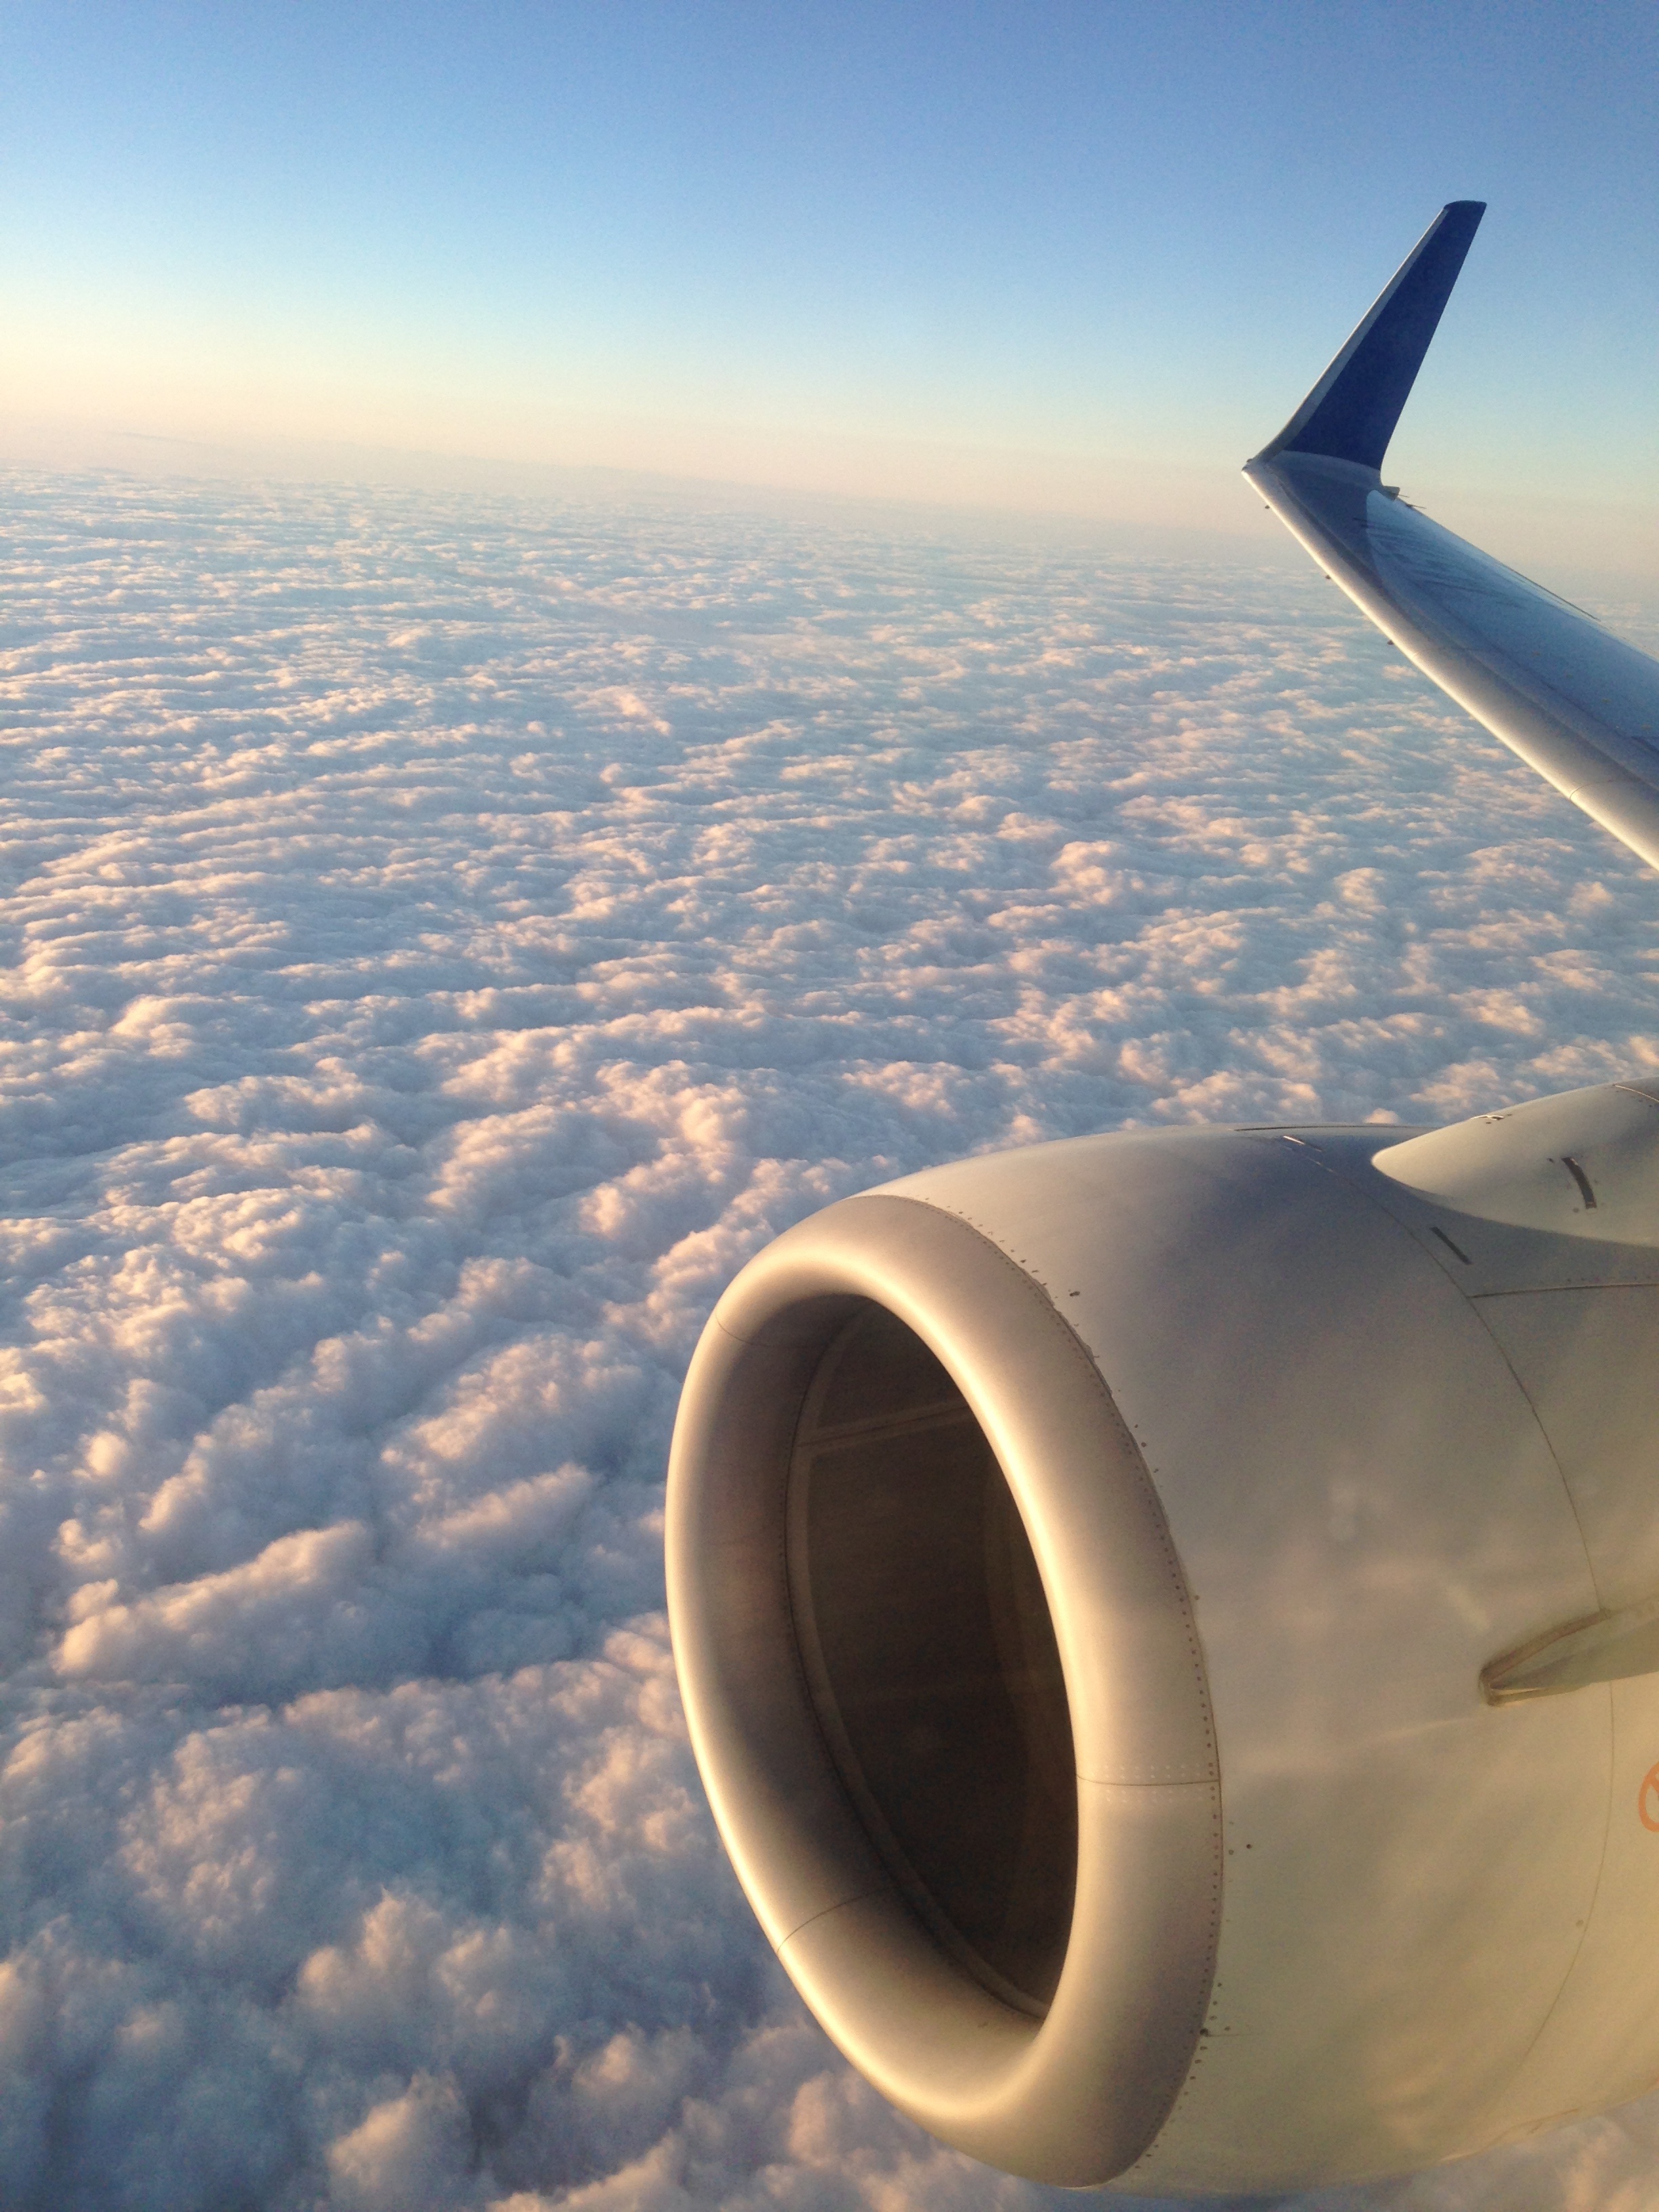
watch, wing, cloud, sky, atmosphere, airplane, aircraft, jet, vehicle, airline, aviation, flight, airliner, air force, jet aircraft, air travel, atmosphere of earth, aircraft engine